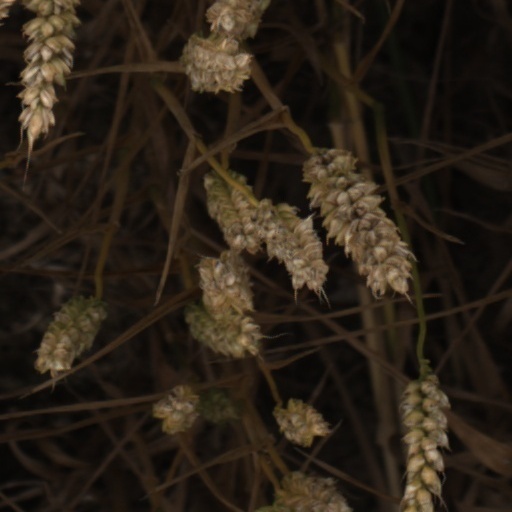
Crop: wheat